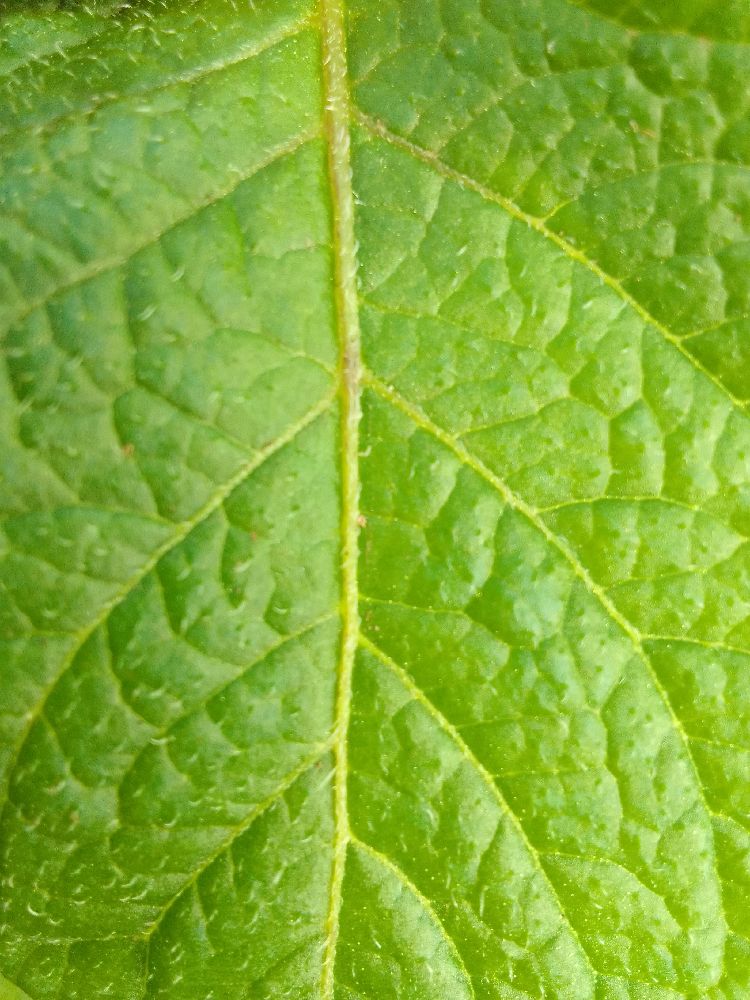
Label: Healthy